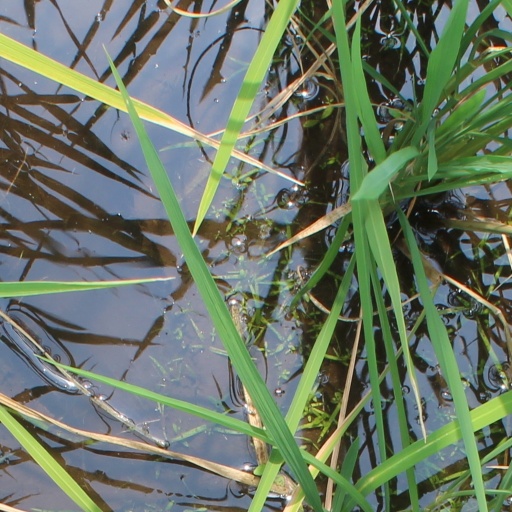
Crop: rice